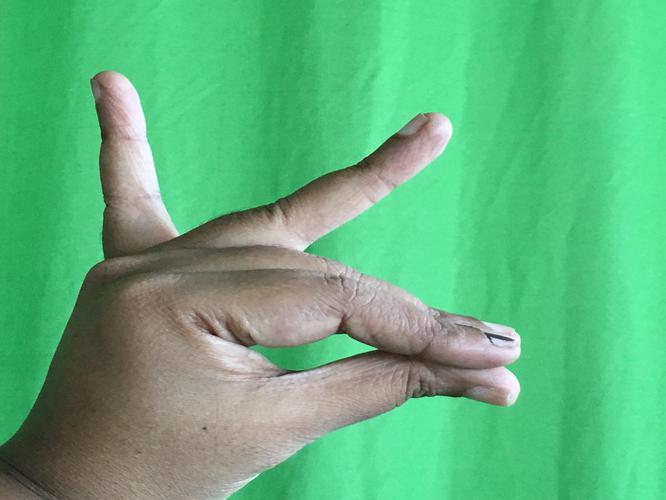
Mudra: Katakamukha_1
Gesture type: single_hand